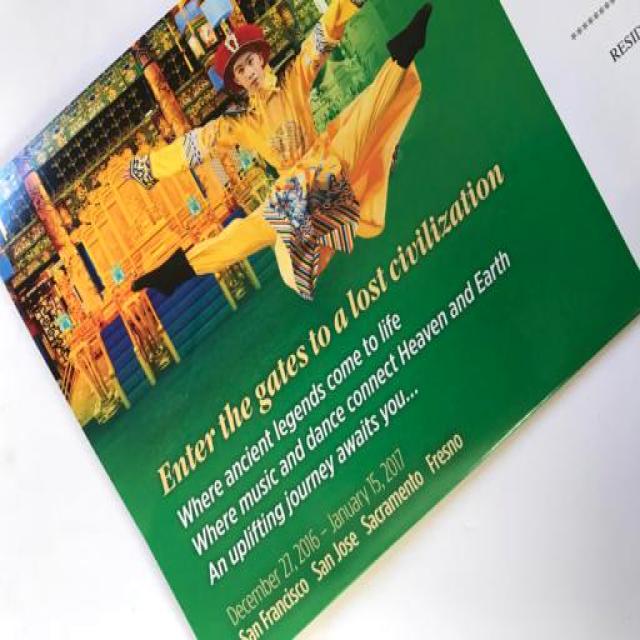
Label: Paper